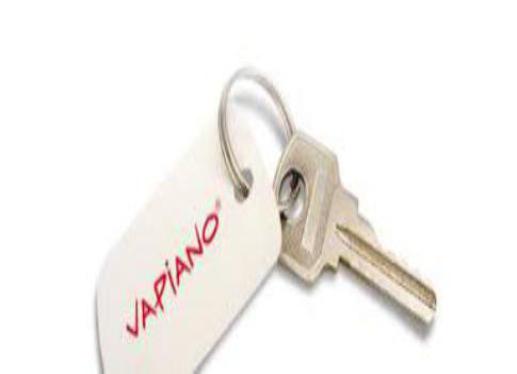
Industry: Food